15th Marine Expeditionary Unit

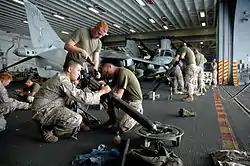
Marines perform maintenance on their equipment in the hangar bay of .

Marines of the Forward Command Element of the 15th MEU (SOC) were in East Timor readying for the arrival of the ARG to conduct Humanitarian Operations, while the ARG was in Darwin, Australia during the September 2001 terror attacks on the United States. Following the 11 September attacks on the World Trade Center and the Pentagon, the 15th MEU (SOC) continued their plans of humanitarian operations to assist the war-torn country of East Timor, before sailing to the North Arabian Sea in support of Operation Enduring Freedom.